Scammerhead

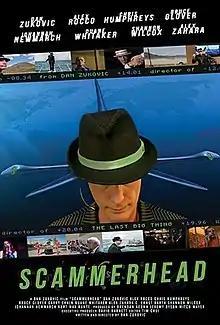

Scammerhead is a 2014 Canadian comedy film directed by Dan Zukovic, in which a scam-artist attempts to successfully execute his most elaborate scam to date. The film stars Alex Rocco, Bruce Glover and Dan Zukovic.